David Prentice

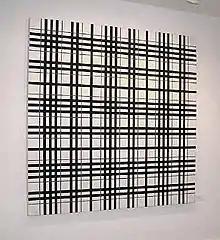
"Field Grid: Omicron Eridani", oil on canvas

David Prentice (4 July 1936 – 7 May 2014) was an English artist and former art teacher. In 1964 he was one of the four founder members of Birmingham's Ikon Gallery.